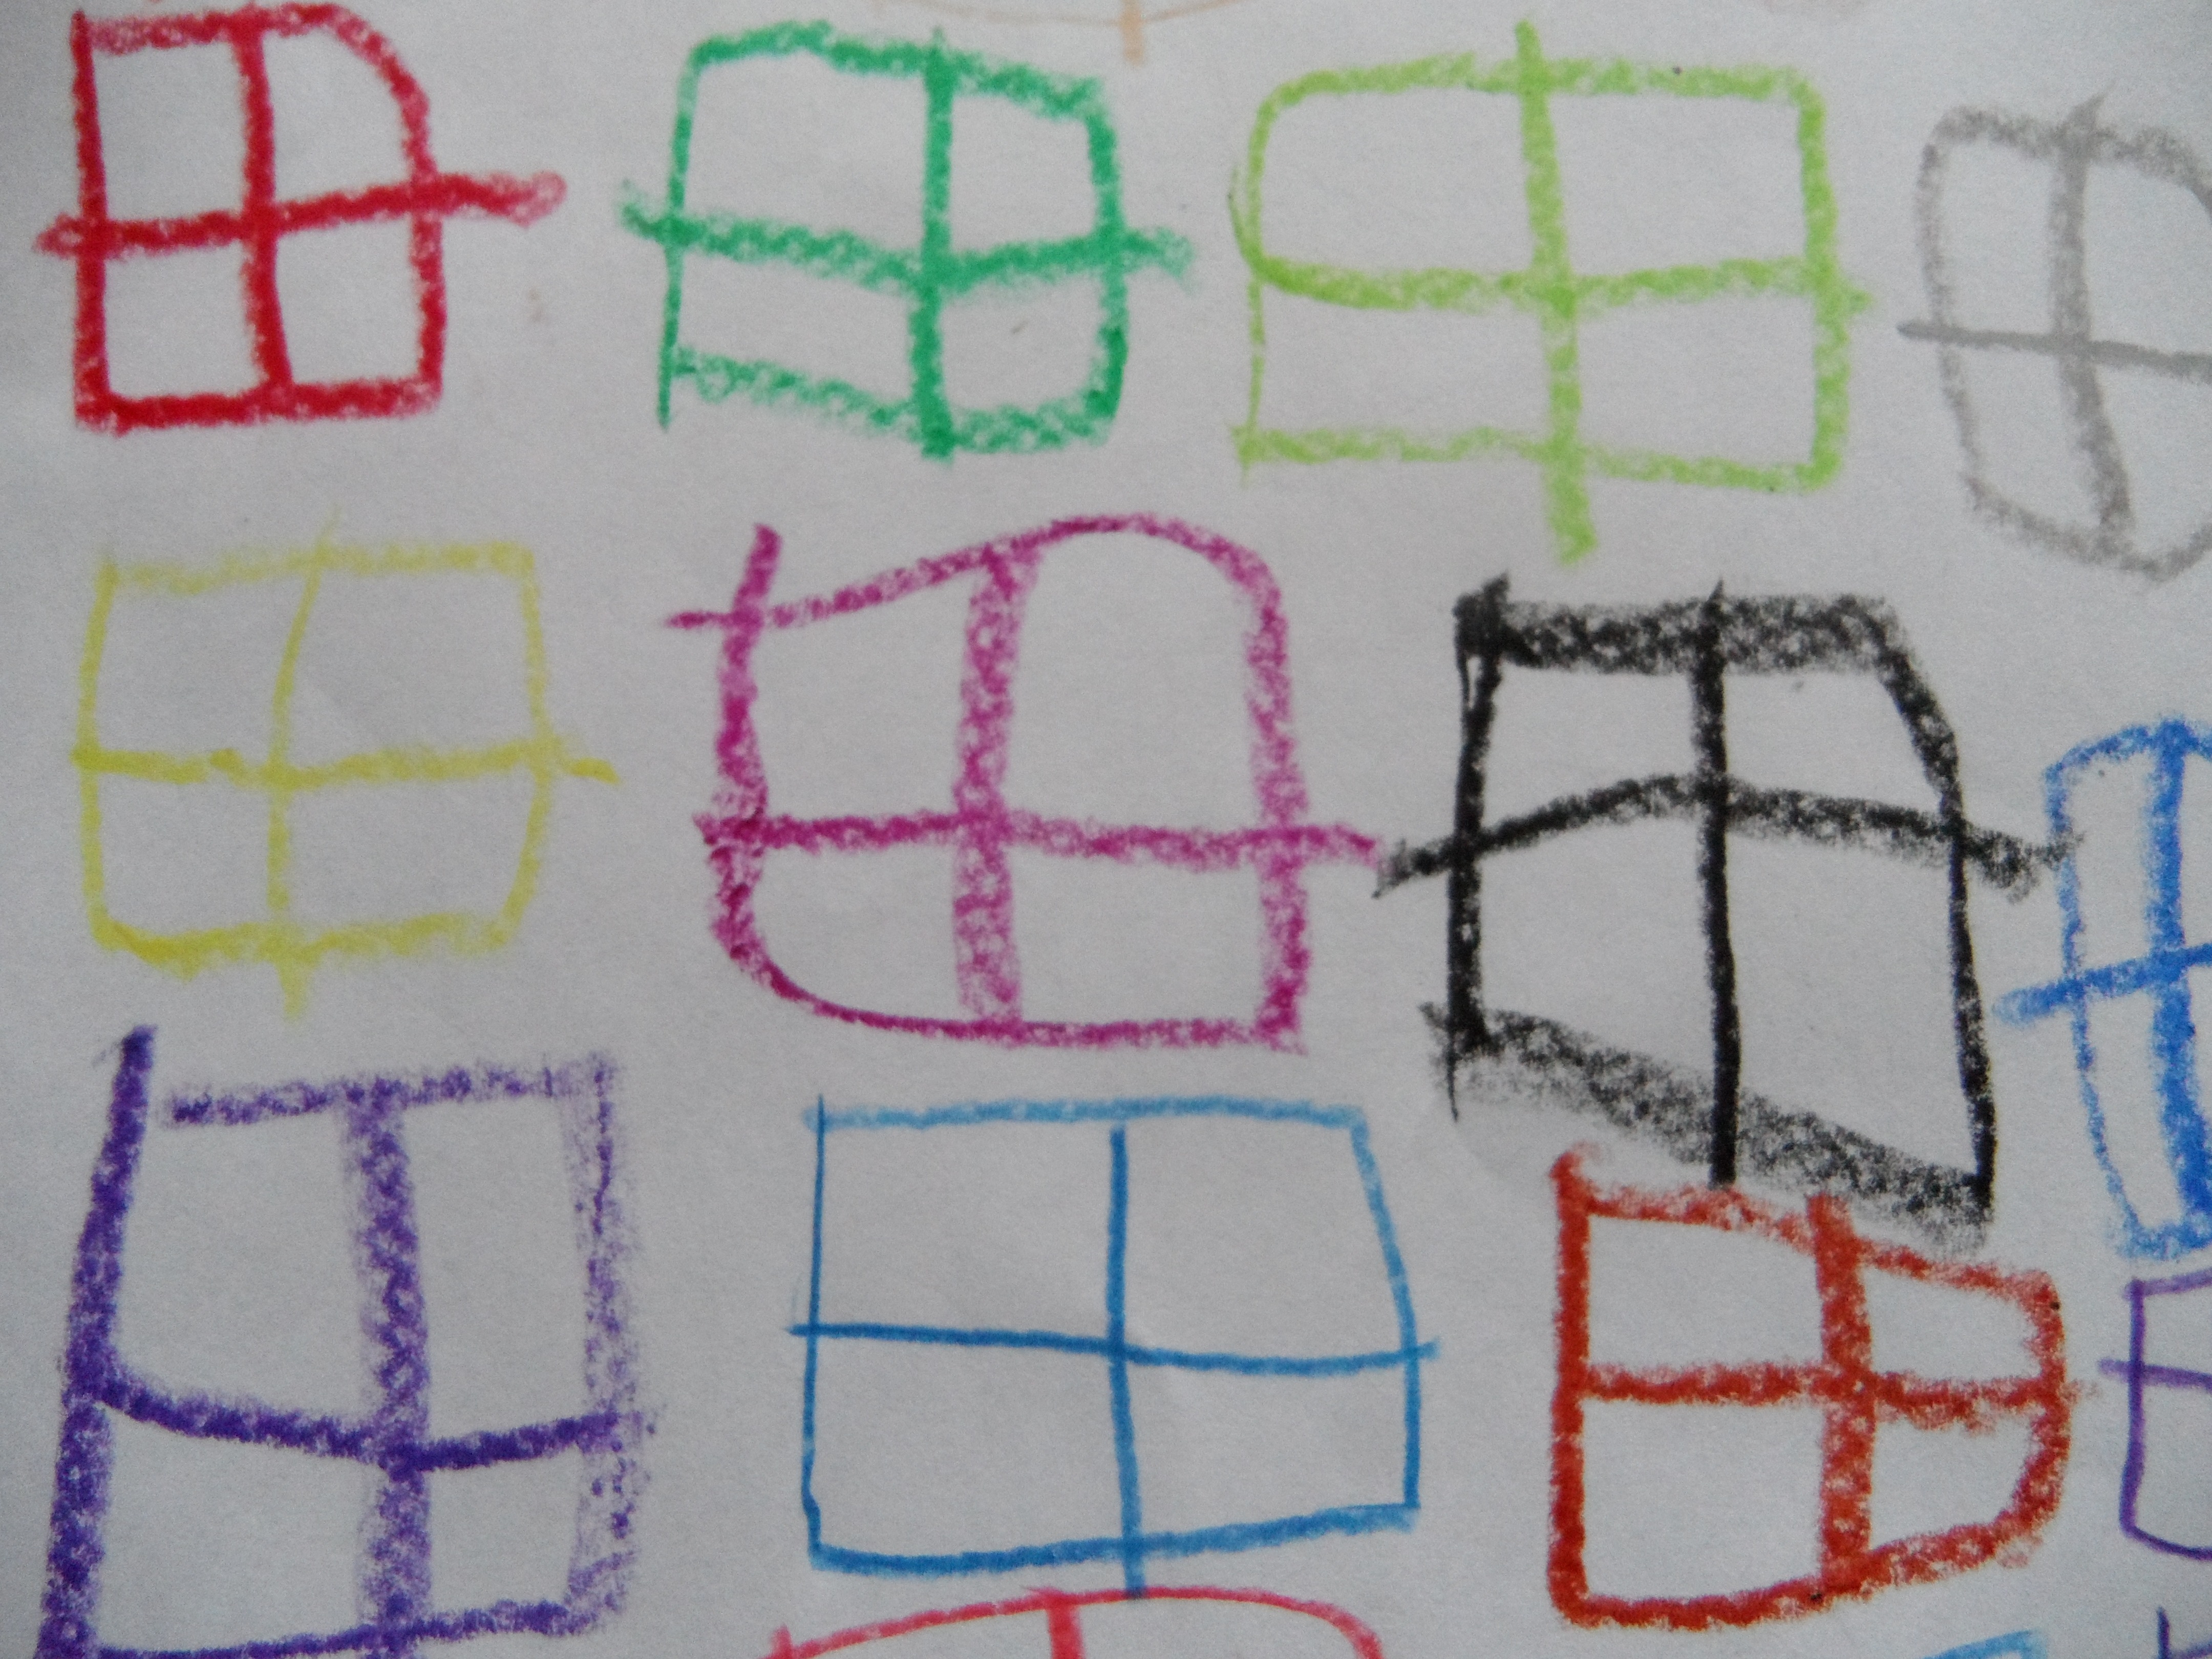
window, number, pattern, color, child, paint, colorful, material, font, art, background, sketch, drawing, kindergarten, painted, image, shape, children drawing, many window